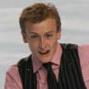
Age: 20